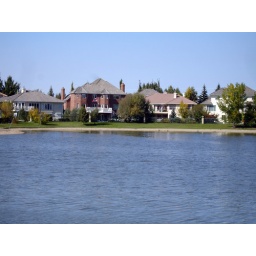
Two and three storey houses surround the lake in Briarwood, most with two and three car garages for their SUV chairots.